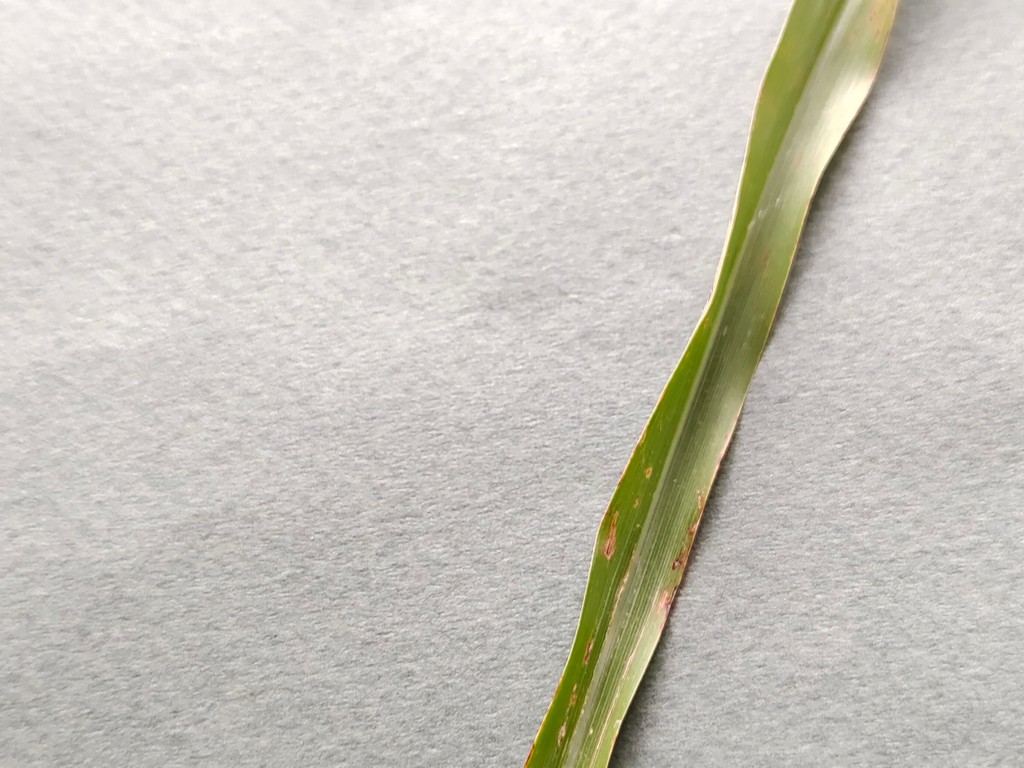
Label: Unhealthy